Tokyo Fashion Week

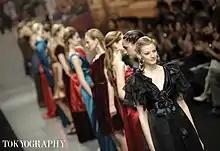
Tokyo Fashion Week in 2010

Tokyo Fashion Week (also known as Tokyo Collection) is a fashion trade show held bi-annually in Tokyo, Japan. It is held twice a year with luxury, ready-to-wear, and streetwear brands presenting their spring collections and fall collections.